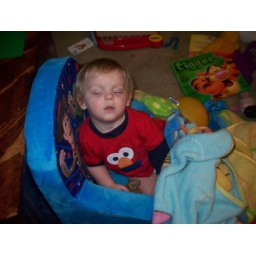
Trent sleeping in his chair